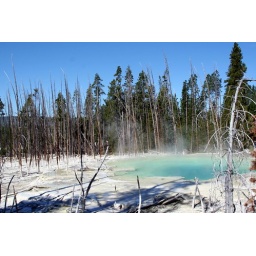
The surrounding trees killed by the last eruption. The white stuff surrounding the spring is silica, spewed by the spring